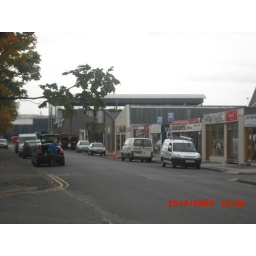
real radio central fm scotalnd today sky news and much our tv and pappers in the street